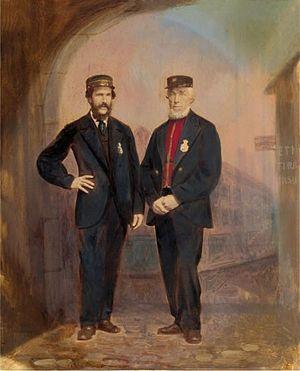
Le Service de sécurité incendie de Montréal est l'unique corps de sapeurs-pompiers professionnels de l'agglomération de Montréal. Le SIM, qui compte 67 casernes, est le deuxième plus grand service des incendies au Canada et le 7ᵉ en Amérique du Nord. Il offre le service de premiers répondants. Le numéro d'appel d'urgence est le 911. Il compte 2 855 employés, dont environ 2 430 pompiers. Il a fêté en 2013 son 150ᵉ anniversaire.
William Patton, sera de 1875 à 1888 chef de la brigade de feu, aujourd'hui le Service de sécurité incendie de Montréal.
Alexander Bertram est considéré comme le plus grand chef de pompiers du Service de sécurité incendie de Montréal.